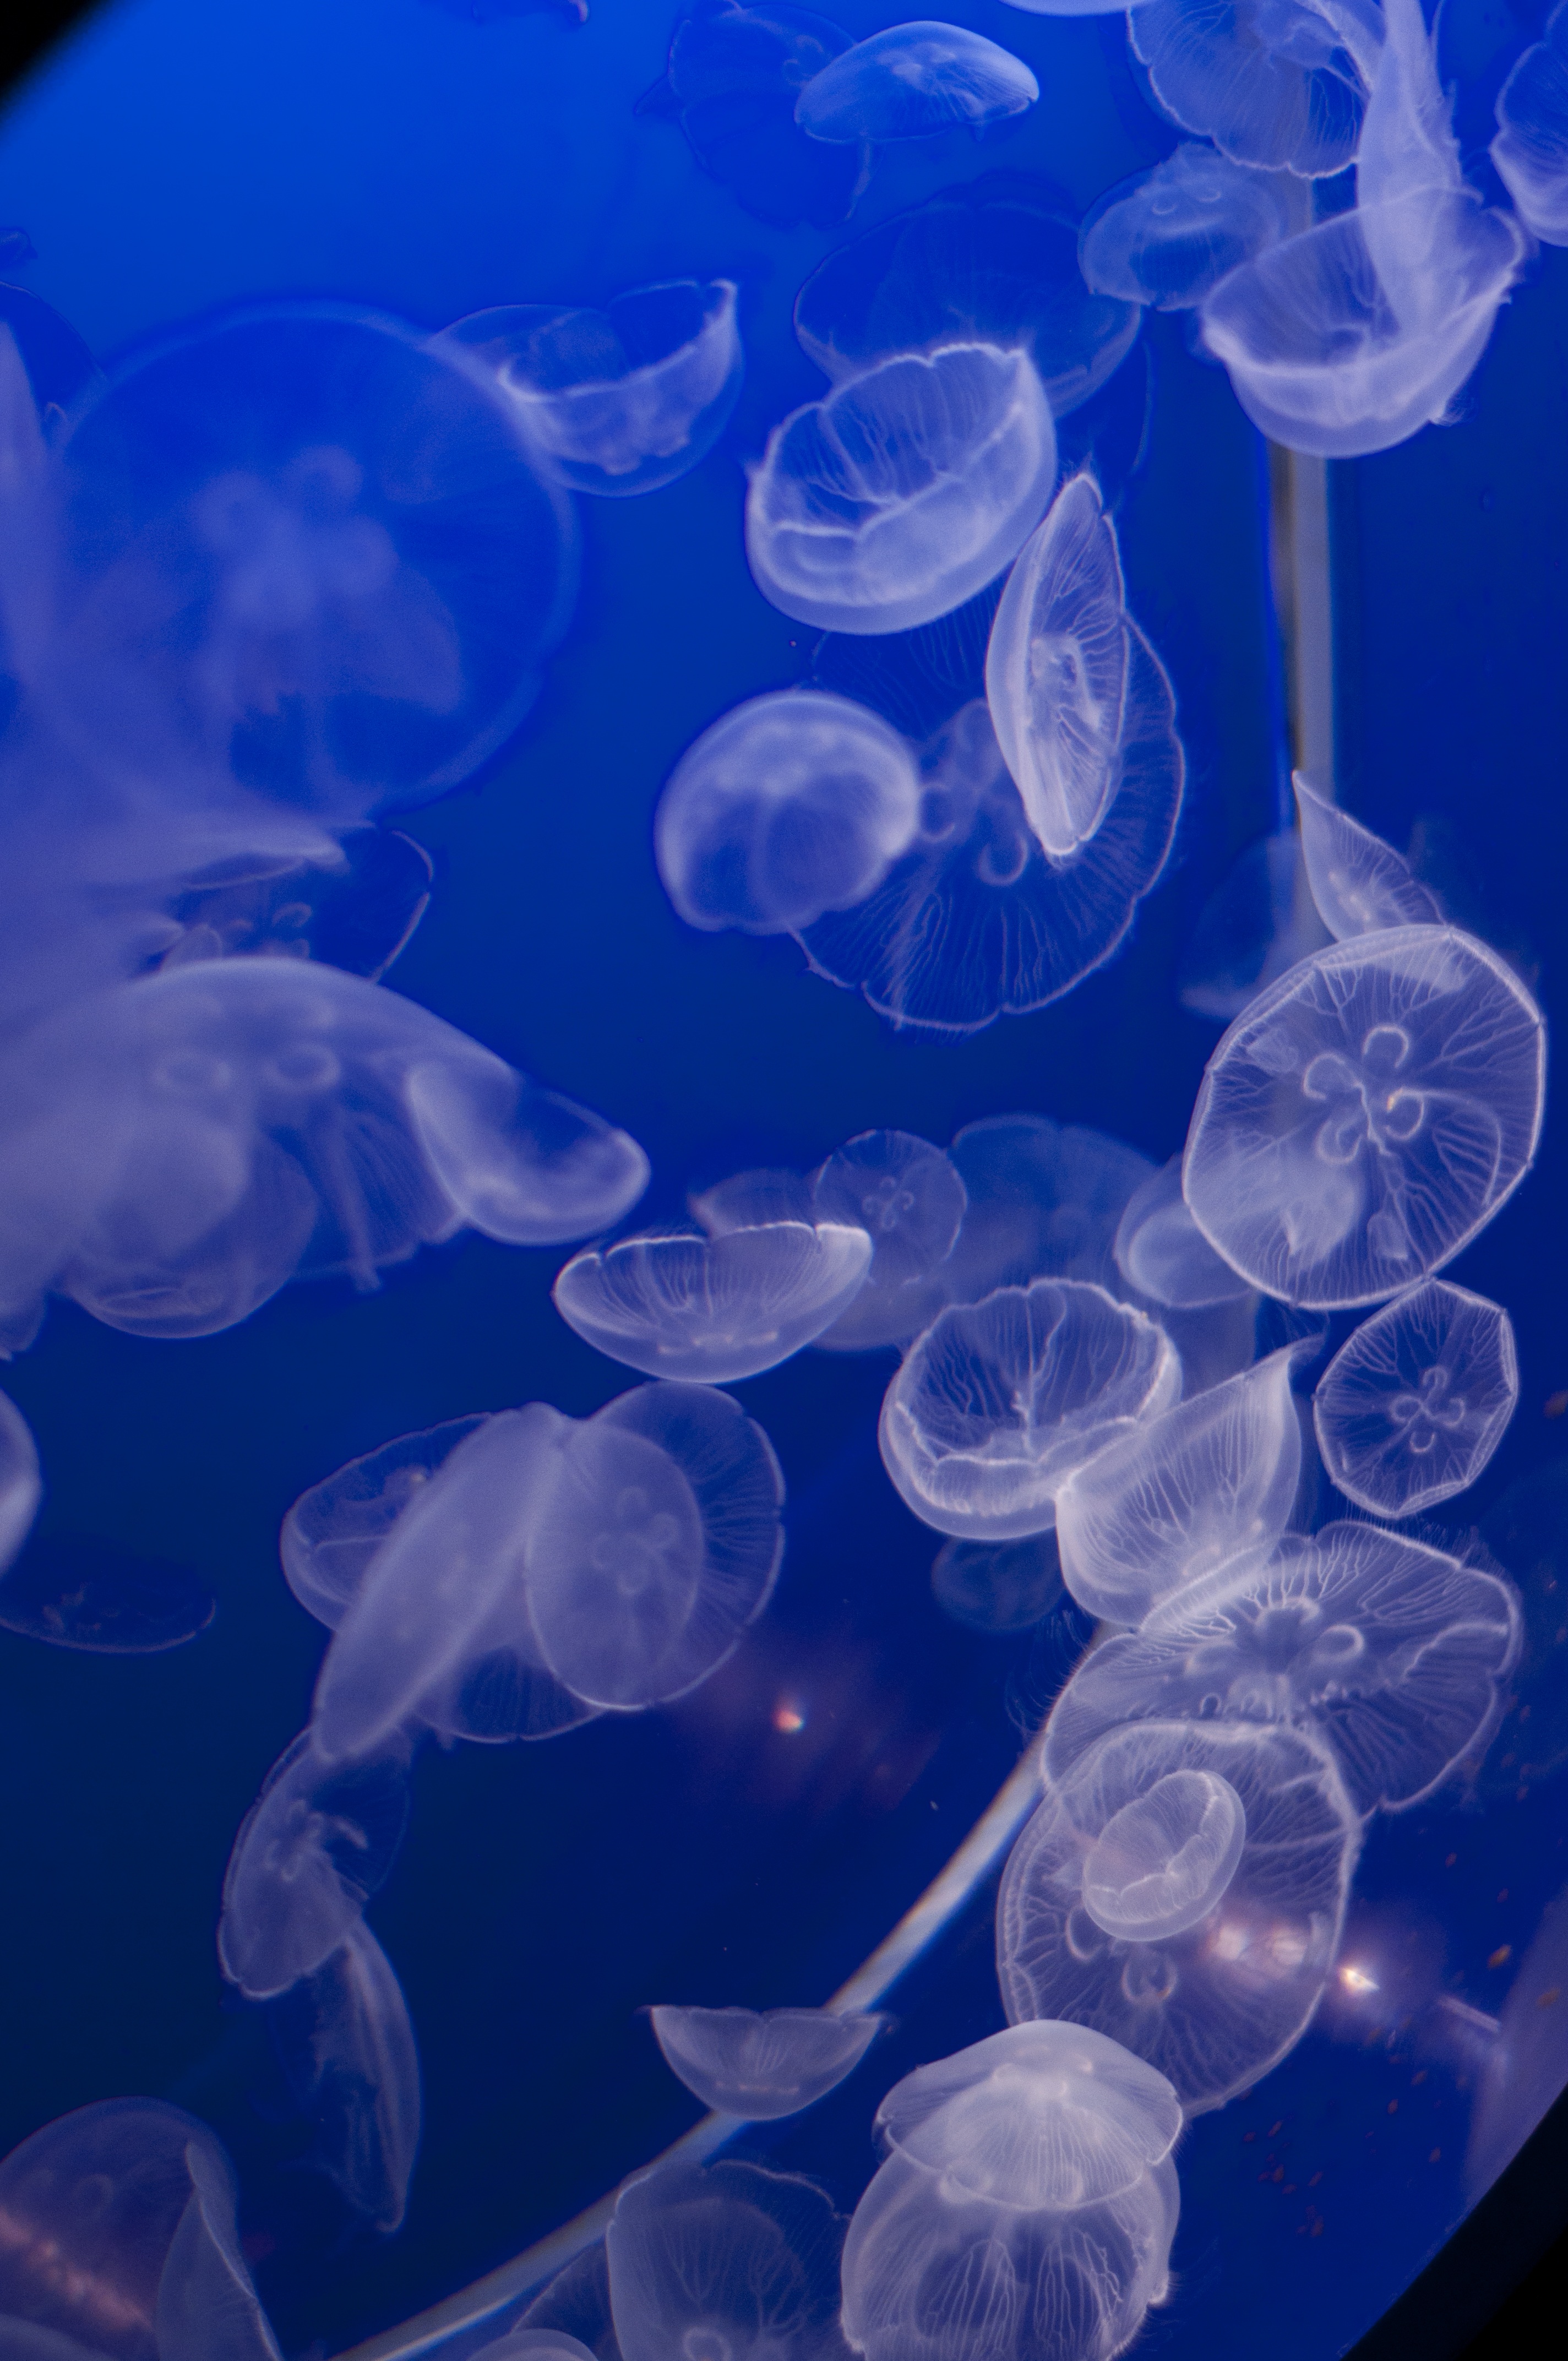
sea, water, nature, ocean, photographer, animal, travel, wildlife, underwater, environment, tropical, critter, biology, seascape, vancouver, jellyfish, blue, aquatic, fish, invertebrate, life, marine life, jelly, translucent, aquarium, cnidaria, marine, creature, exotic, tentacles, species, ecosystem, saltwater, sting, organism, jelly fish, moon jellyfish, vancouver aquarium, marine biology, marine invertebrates